List of Inuyasha chapters (399–558)

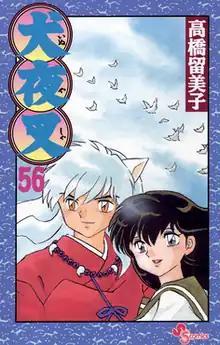
56th and final volume cover, released by Shogakukan on February 18, 2009

The chapters of the "Inuyasha" manga series were written and illustrated by Rumiko Takahashi. The manga was serialized in Shogakukan's manga magazine "Weekly Shōnen Sunday" from 1996 to 2008. Chapters 399–558 were collected in 16 volumes, consisting of volumes 41 to 56, released from August 8, 2005, to February 18, 2009.